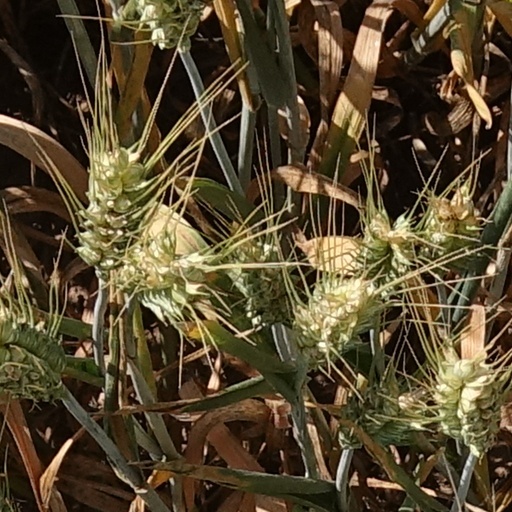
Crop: wheat